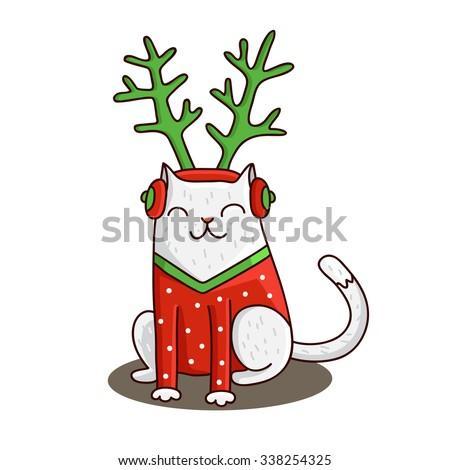
cat in the hat of a deer with golden horns , wearing a red sweater .